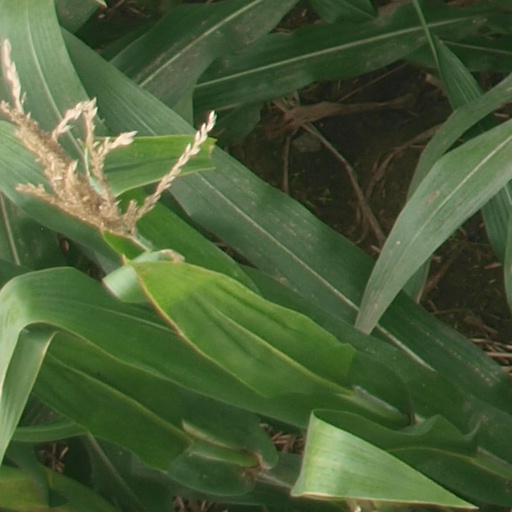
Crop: maize; corn